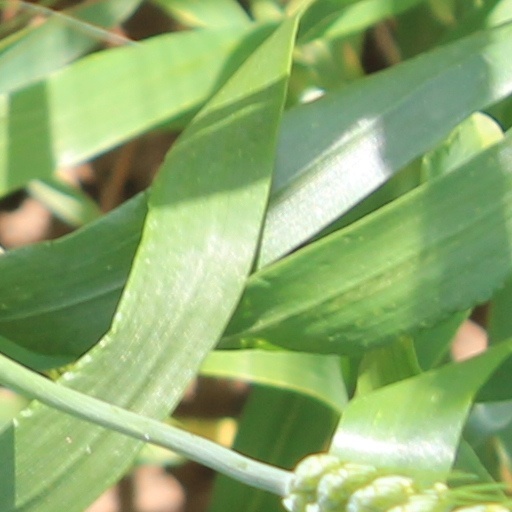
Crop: wheat